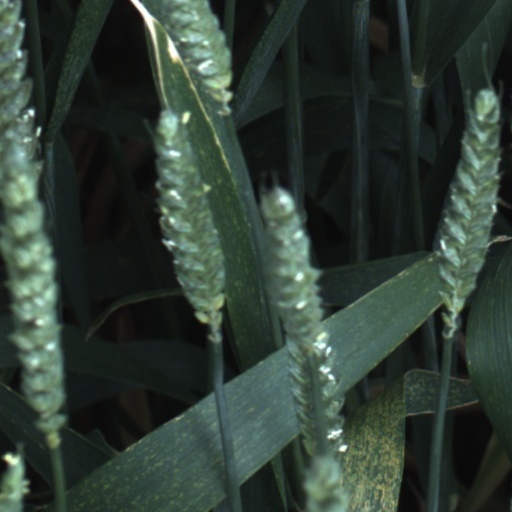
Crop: wheat